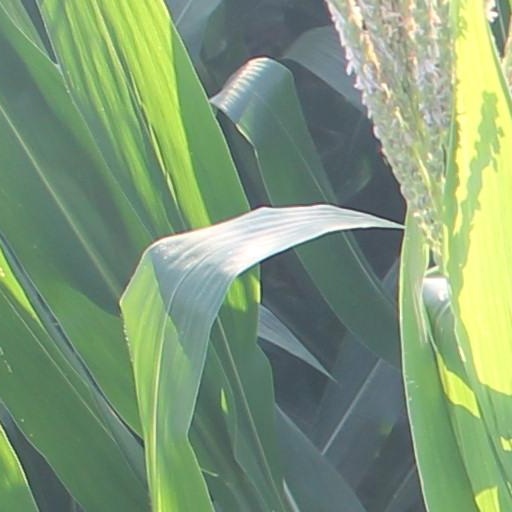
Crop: maize; corn